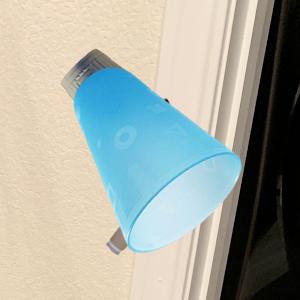
Label: cups